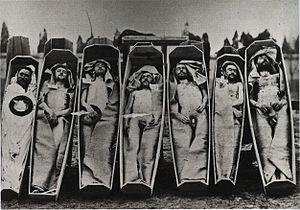
Cadavres de Communards
La Semaine sanglante, du dimanche 21 au dimanche suivant 28 mai 1871, est l'épisode final de la Commune de Paris, où elle est écrasée et ses membres exécutés en masse.